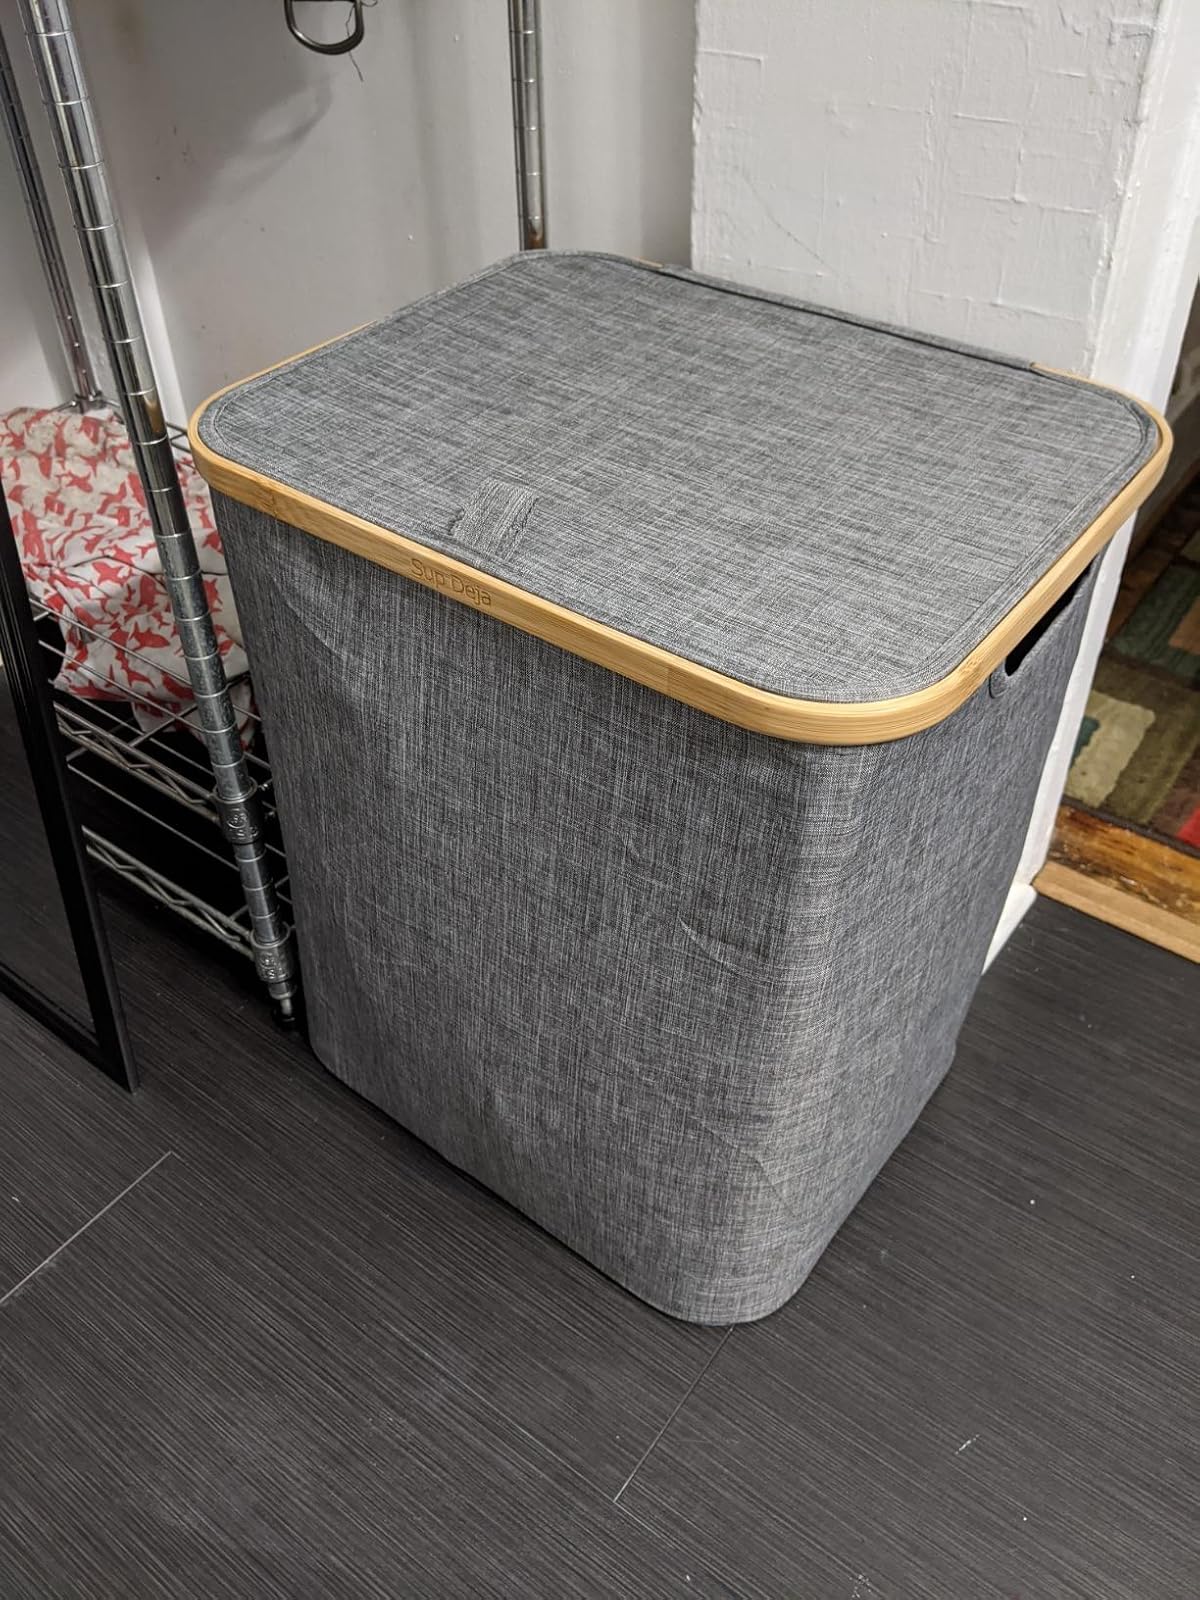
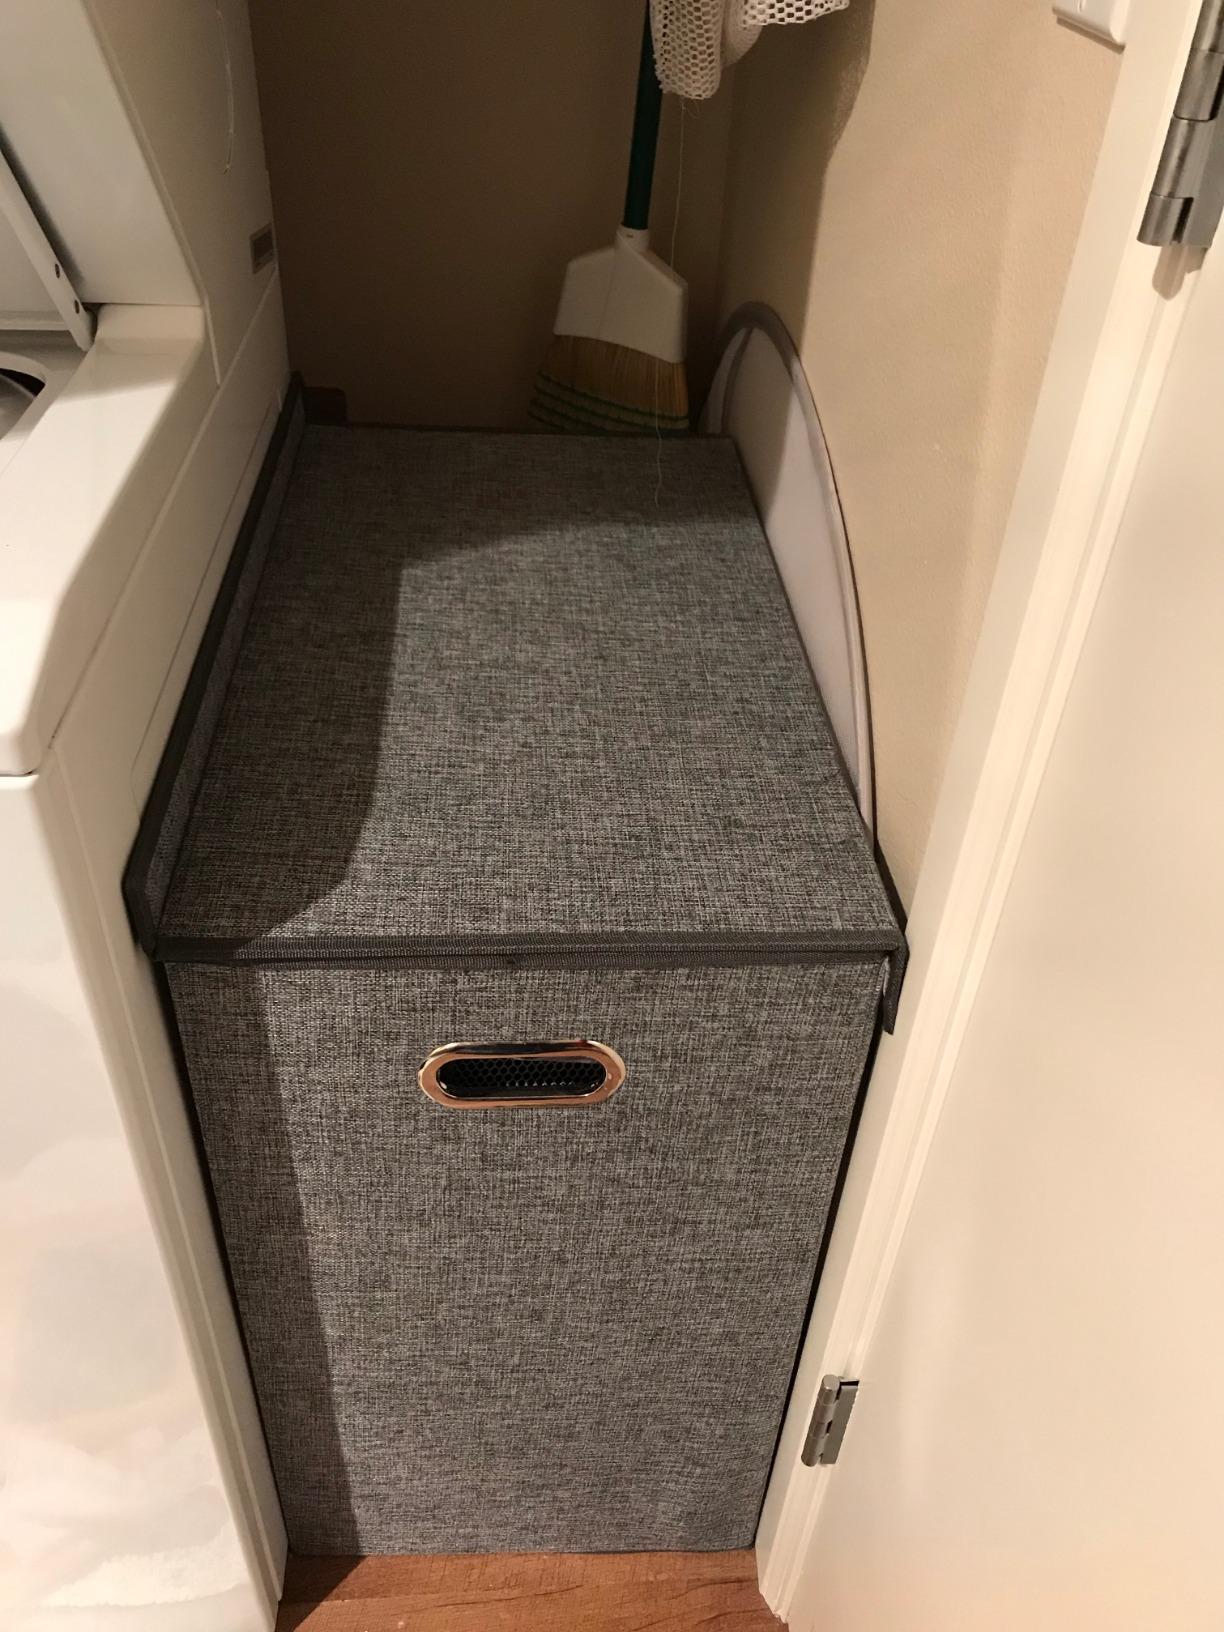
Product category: items_hamper
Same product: no